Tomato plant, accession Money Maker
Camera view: bottom (45 deg); turntable rotation: 300 degrees
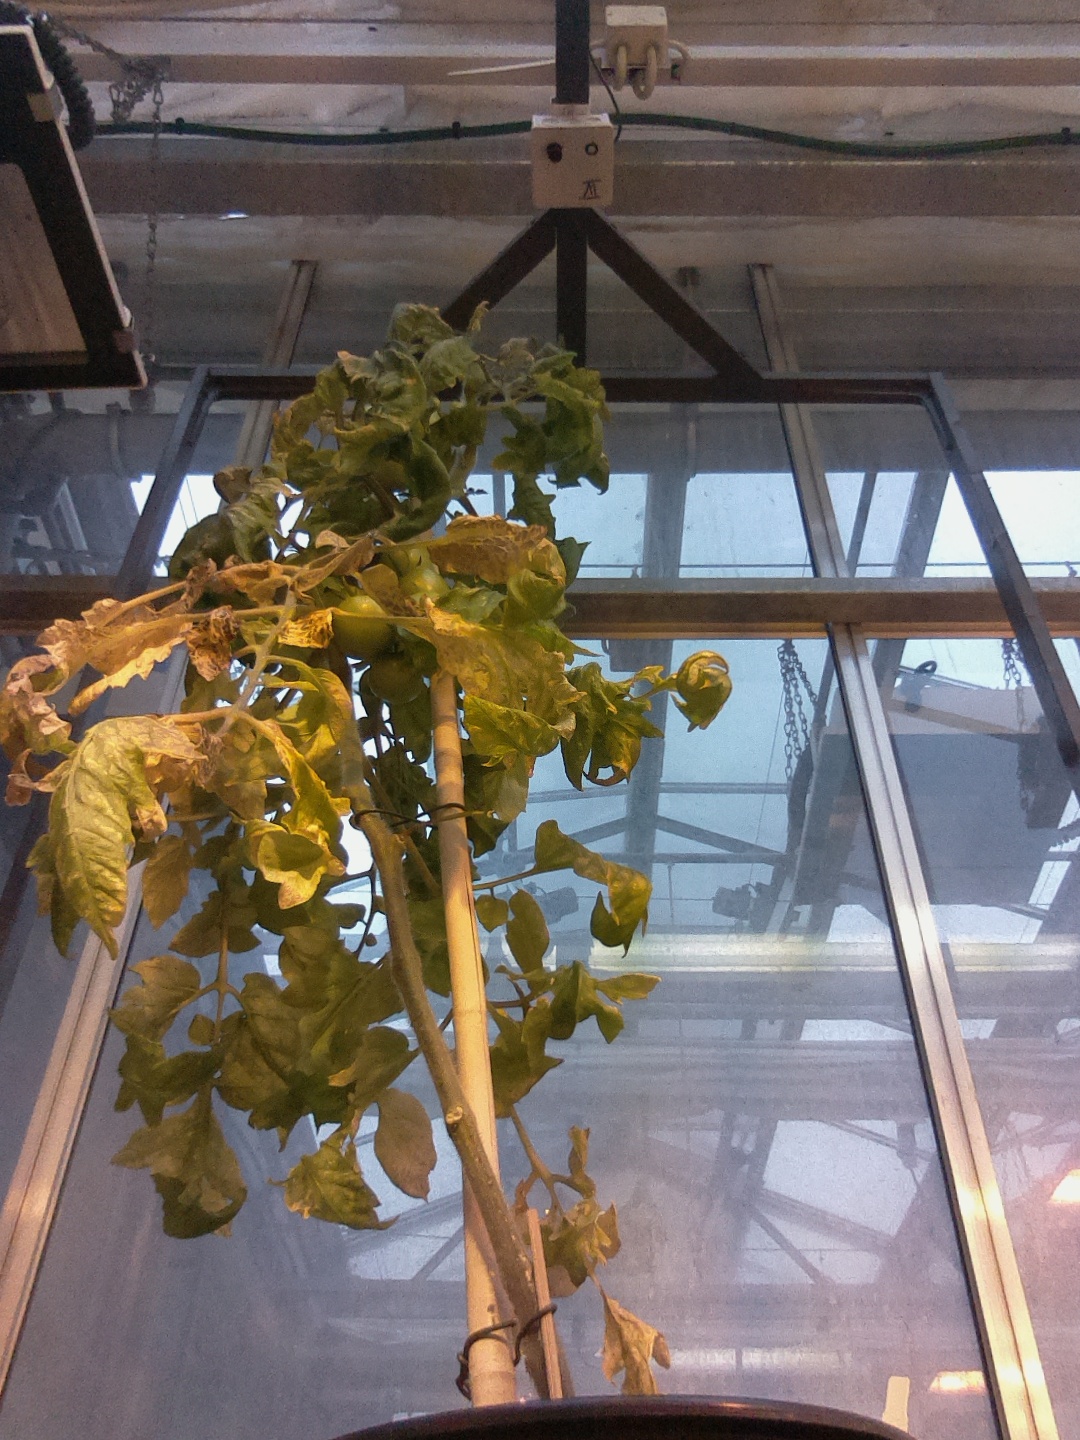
BBCH growth stage 79: 90% -100% of final fruit size